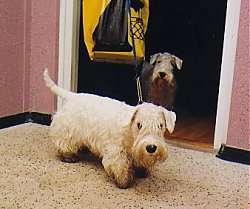
Sealyham_terrier